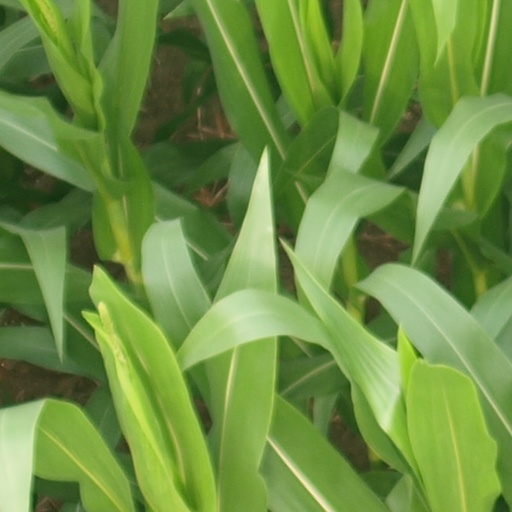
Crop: maize; corn